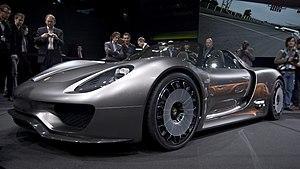
La Porsche 918 Spyder est une supercar hybride rechargeable du constructeur allemand de voitures de sport Porsche produite de 2013 à 2015. Remplaçante de la Carrera GT, la 918 est mue par un moteur thermique traditionnel V8 secondé par deux moteurs électriques.